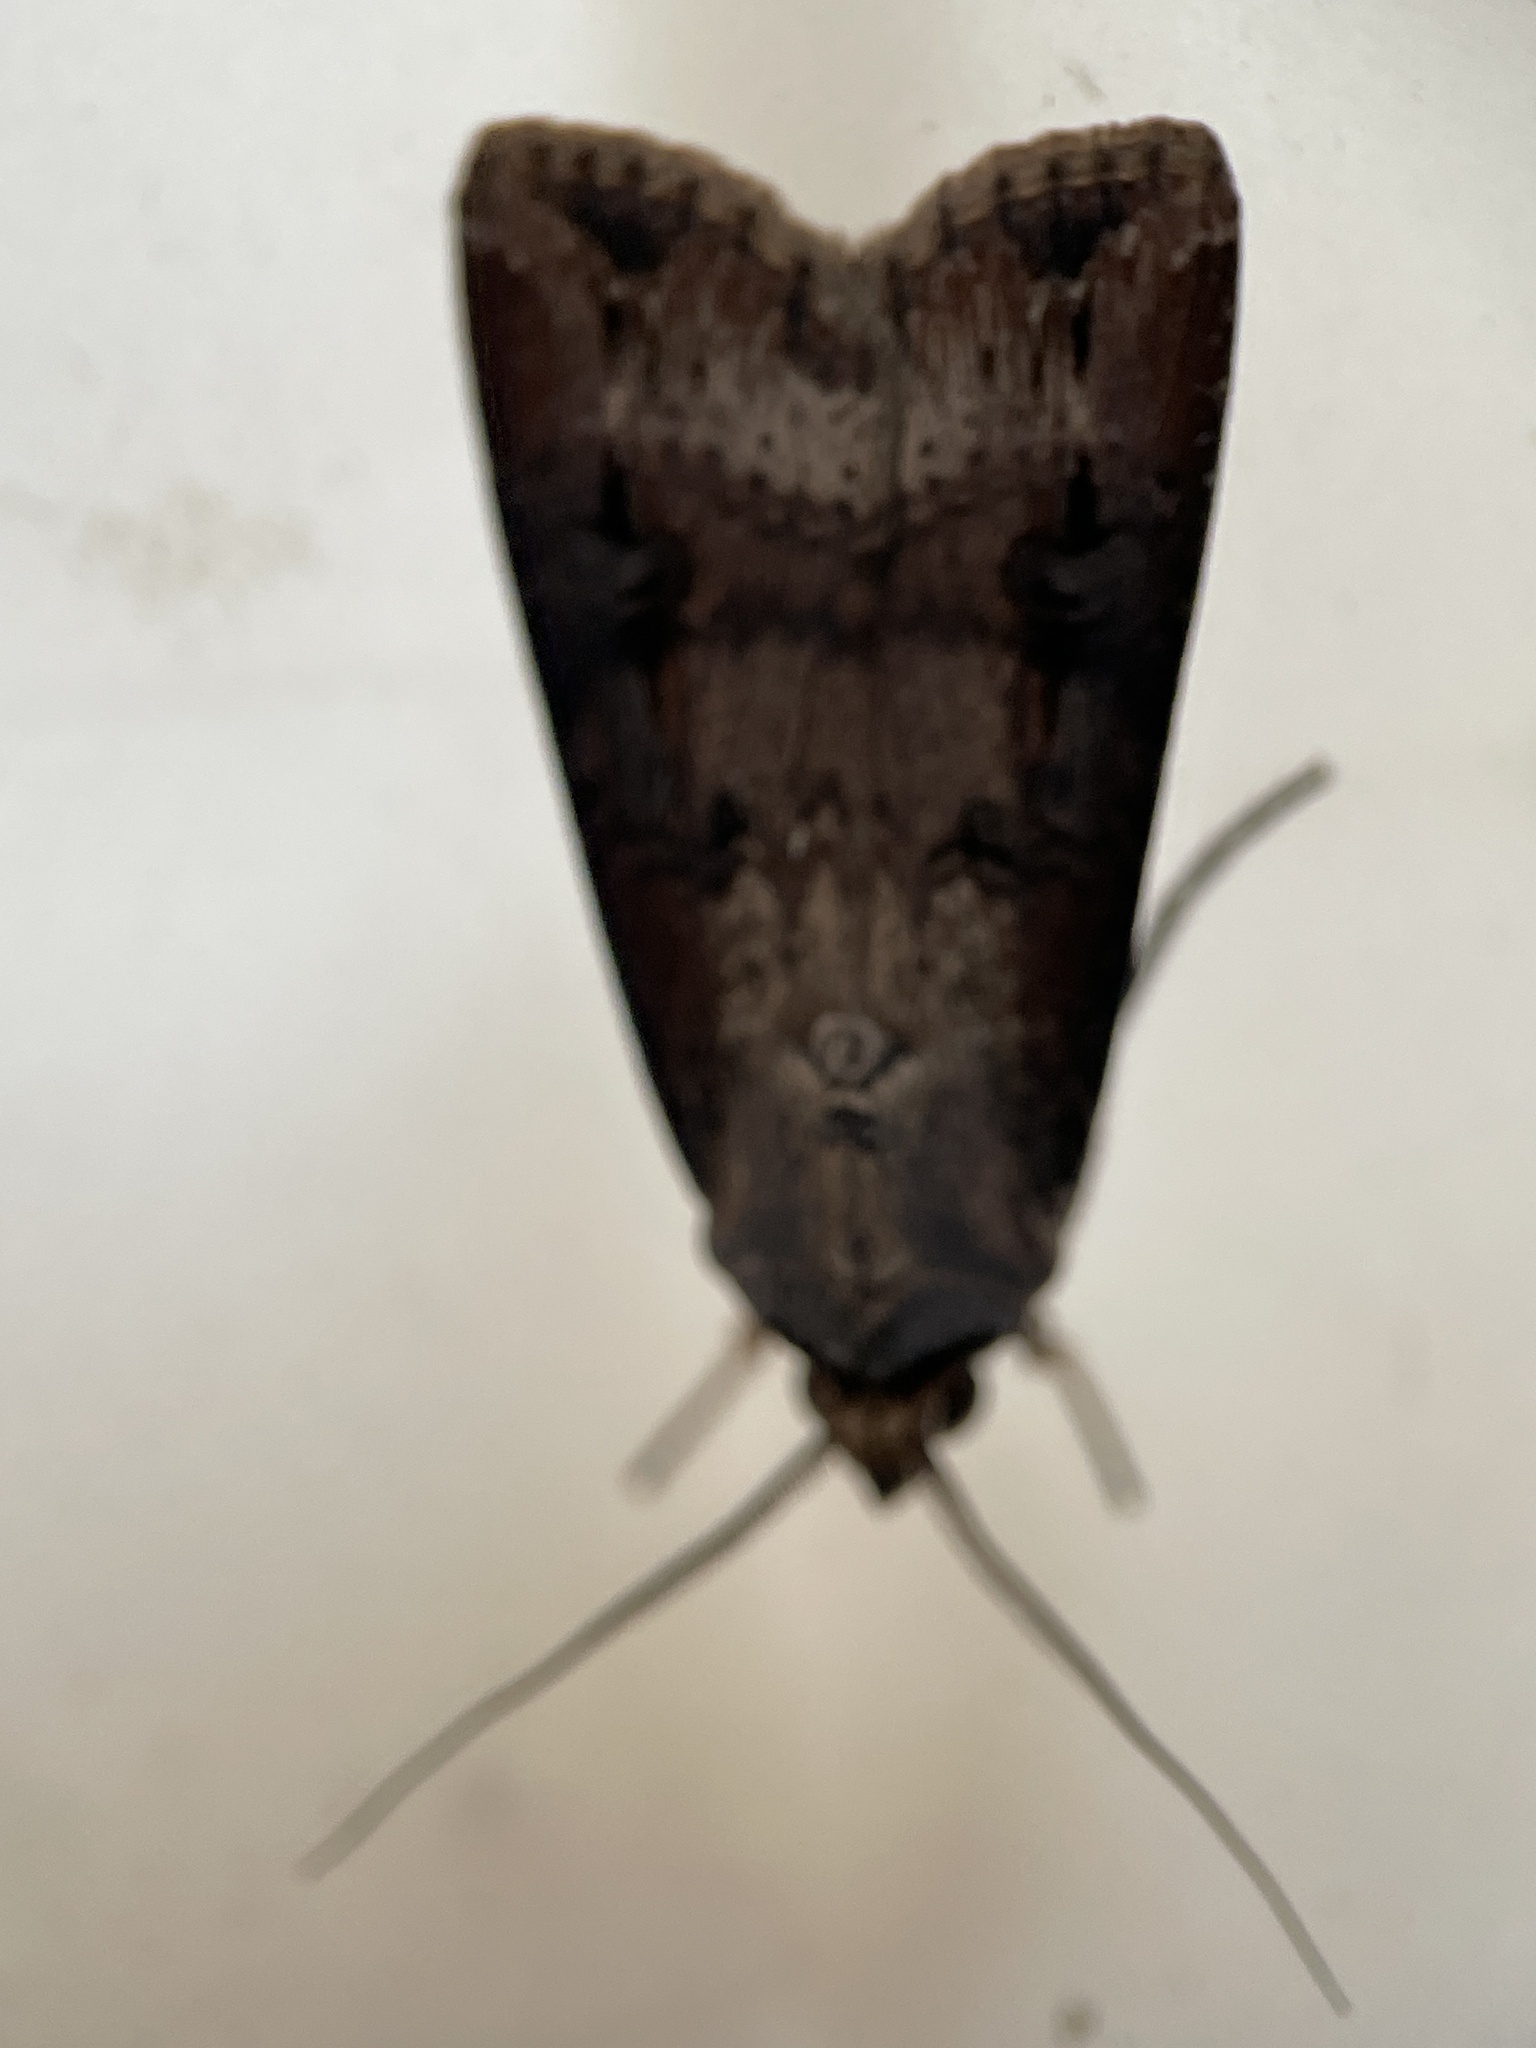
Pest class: cutworms